Exploration of the Moon

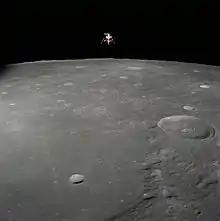
The Apollo 12 Lunar Module "Intrepid" prepares to descend towards the surface of the Moon. 1969 NASA photo by Richard F. Gordon Jr.

The physical exploration of the Moon began when "Luna 2", a space probe launched by the Soviet Union, made a deliberate impact on the surface of the Moon on 14 September, 1959. Prior to that the only available means of lunar exploration had been observations from Earth. The invention of the optical telescope brought about the first leap in the quality of lunar observations. Galileo Galilei is generally credited as the first person to use a telescope for astronomical purposes, having made his own telescope in 1609, the mountains and craters on the lunar surface were among his first observations using it.